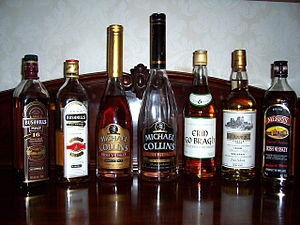
Irsk whiskey
Et udvalg af irske whiskeyer
Irsk whiskey er betegnelsen for whisky fra Irland. I Irland bliver whisky stavet whiskey.